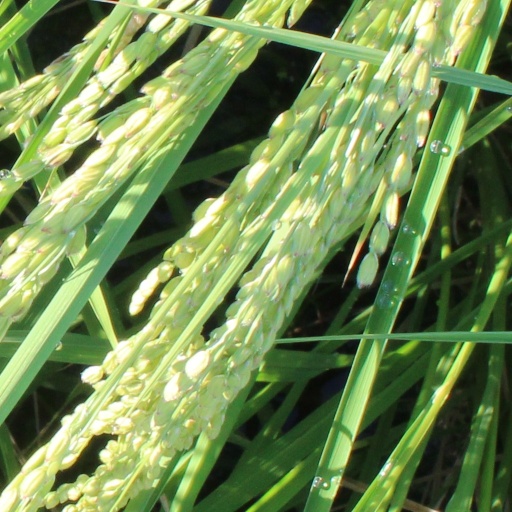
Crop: rice